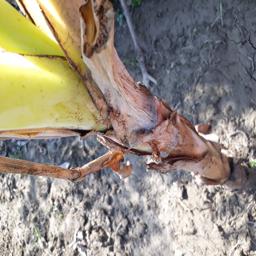
Label: BACTERIAL SOFT ROT